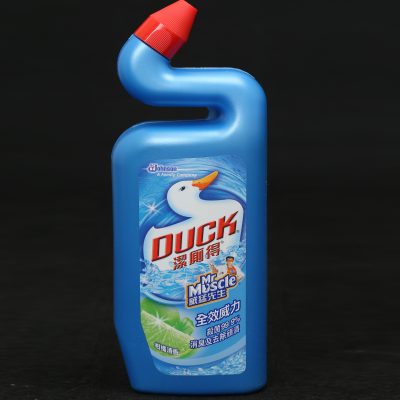
Waste category: plastic